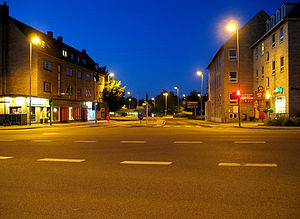
Vangede / Galleri
Vangede er en bydel i Storkøbenhavn, beliggende i den nordvestlige del af Gentofte Kommune. Hele kommunen har 75.176 indbyggere. Bydelen er i dag mest kendt for Dan Turèlls bog Vangede Billeder.